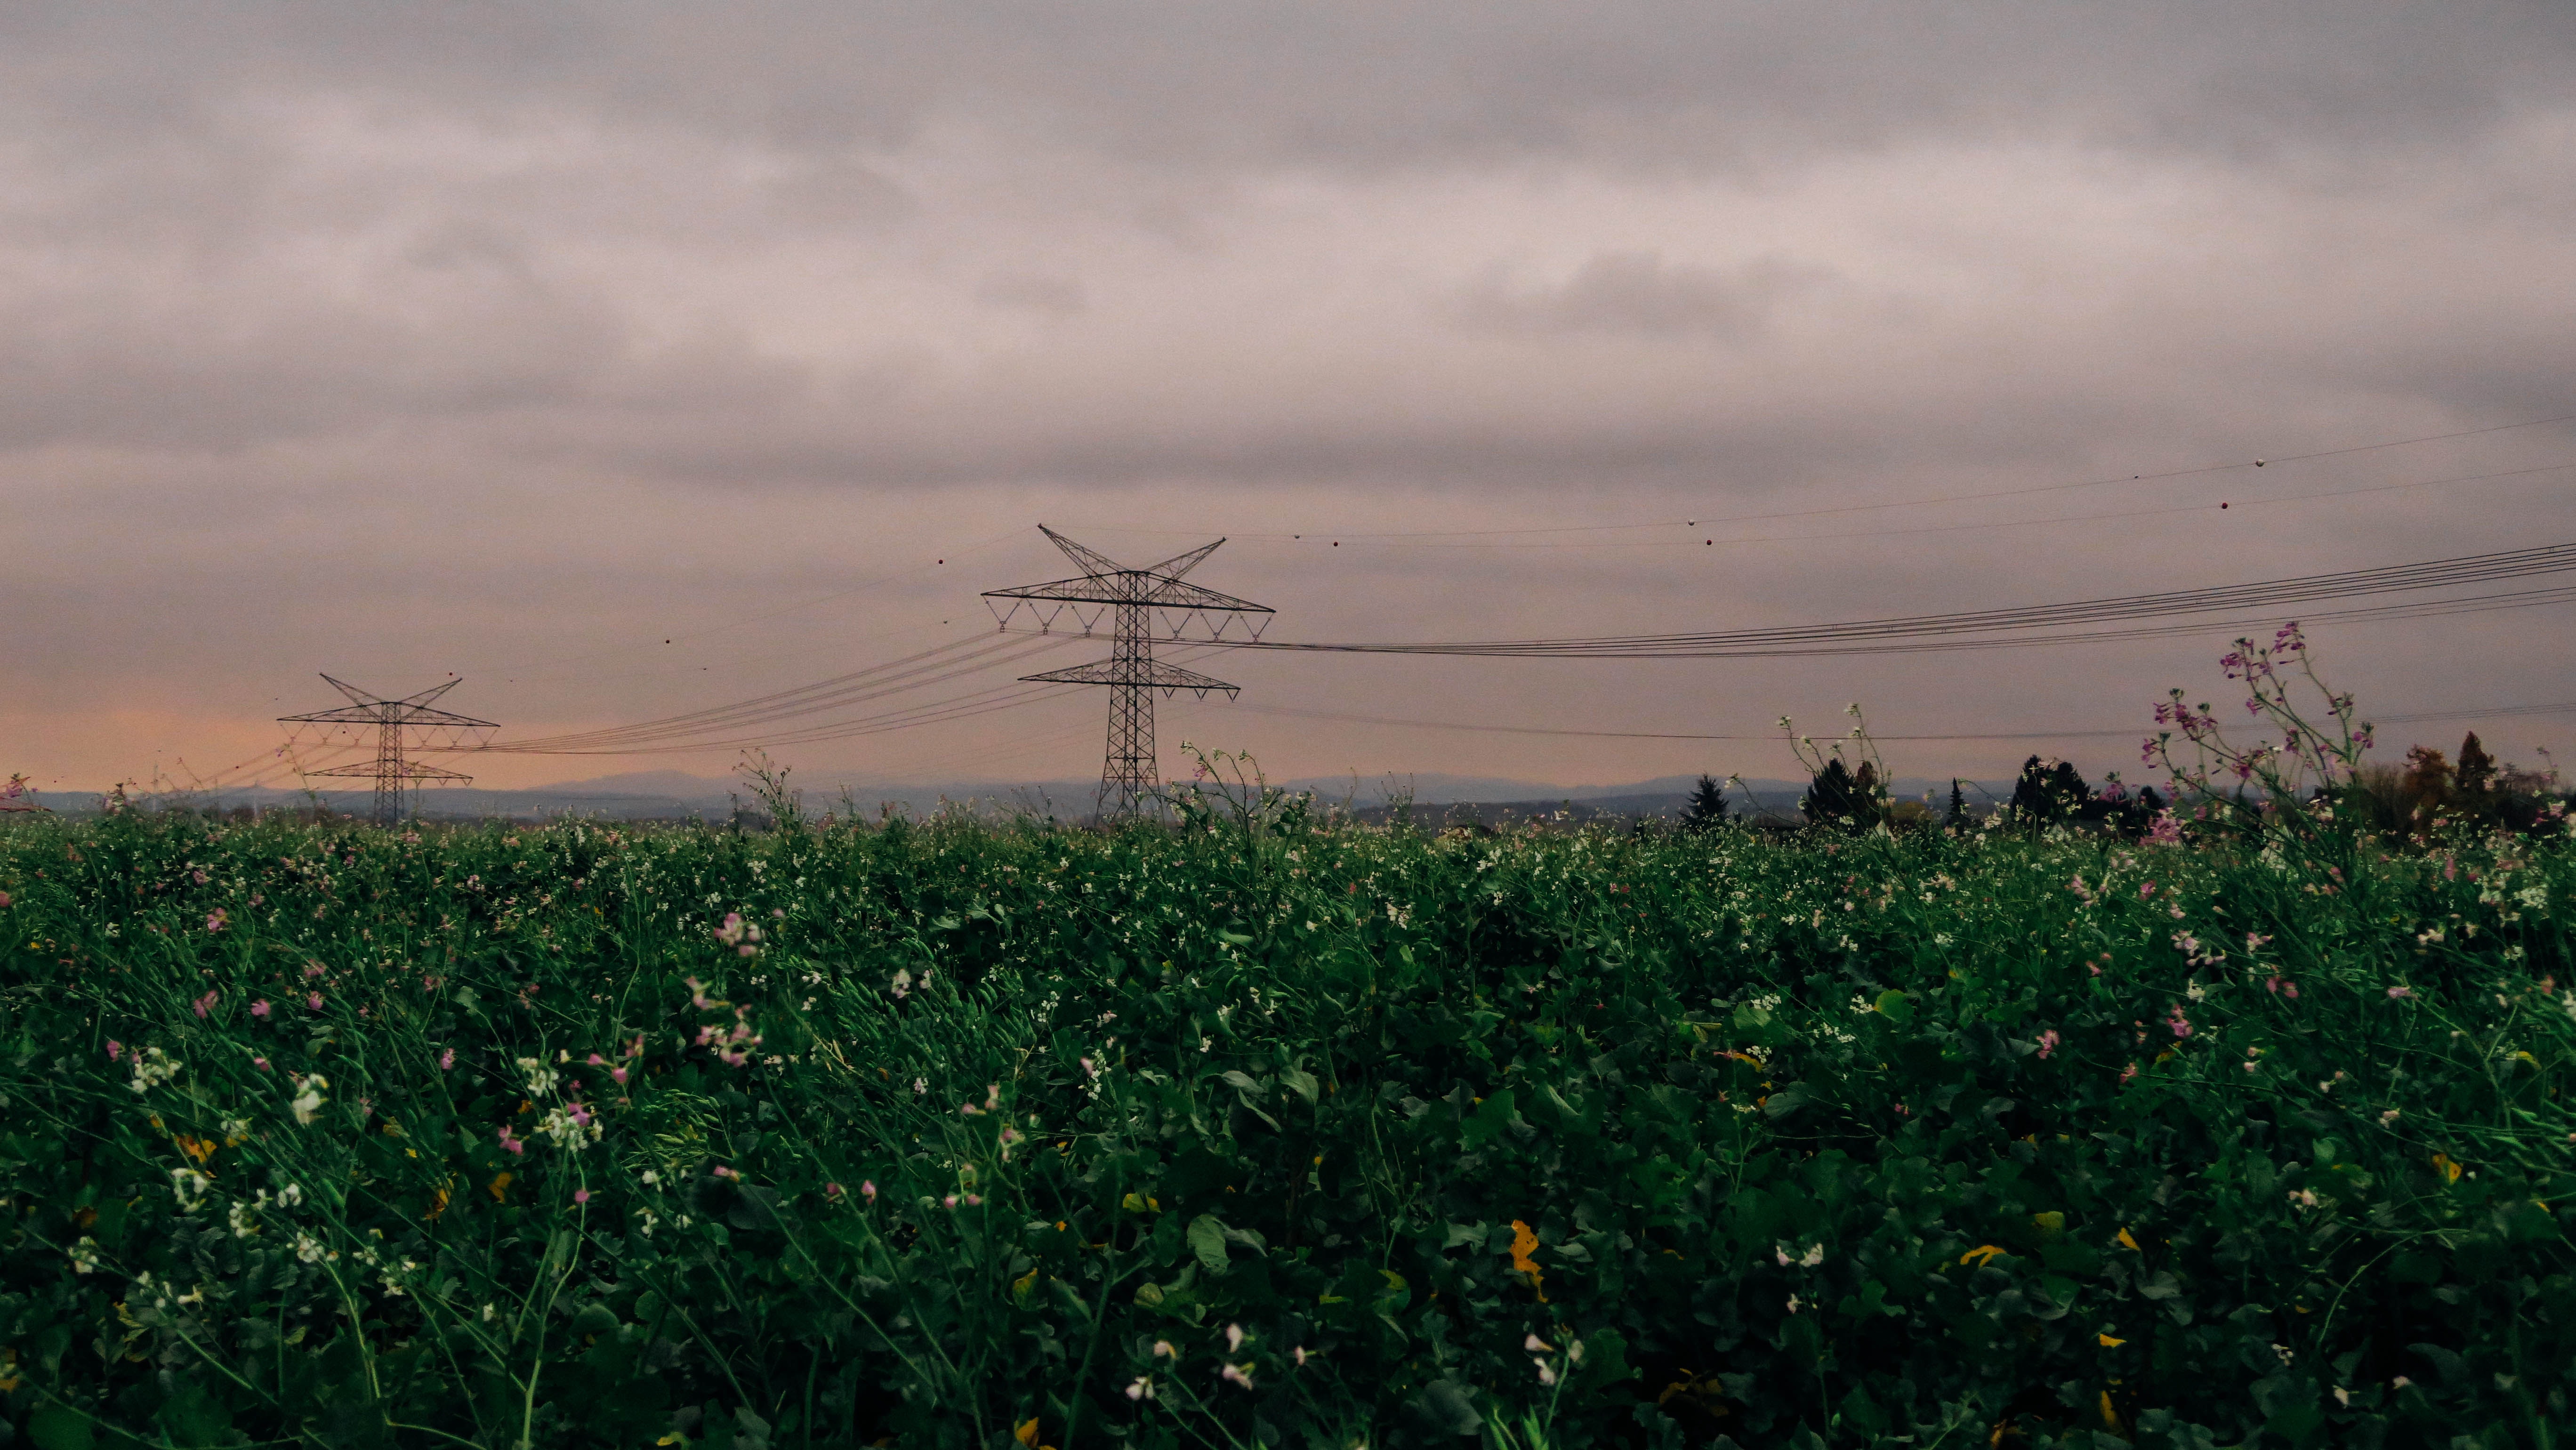
nature, field, sky, overhead power line, transmission tower, atmospheric phenomenon, morning, rural area, electricity, crop, plant, atmosphere, evening, cloud, horizon, landscape, agriculture, public utility, prairie, meadow, electrical supply, farm, wildflower, plain